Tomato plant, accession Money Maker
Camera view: tilt-top (135 deg); turntable rotation: 30 degrees
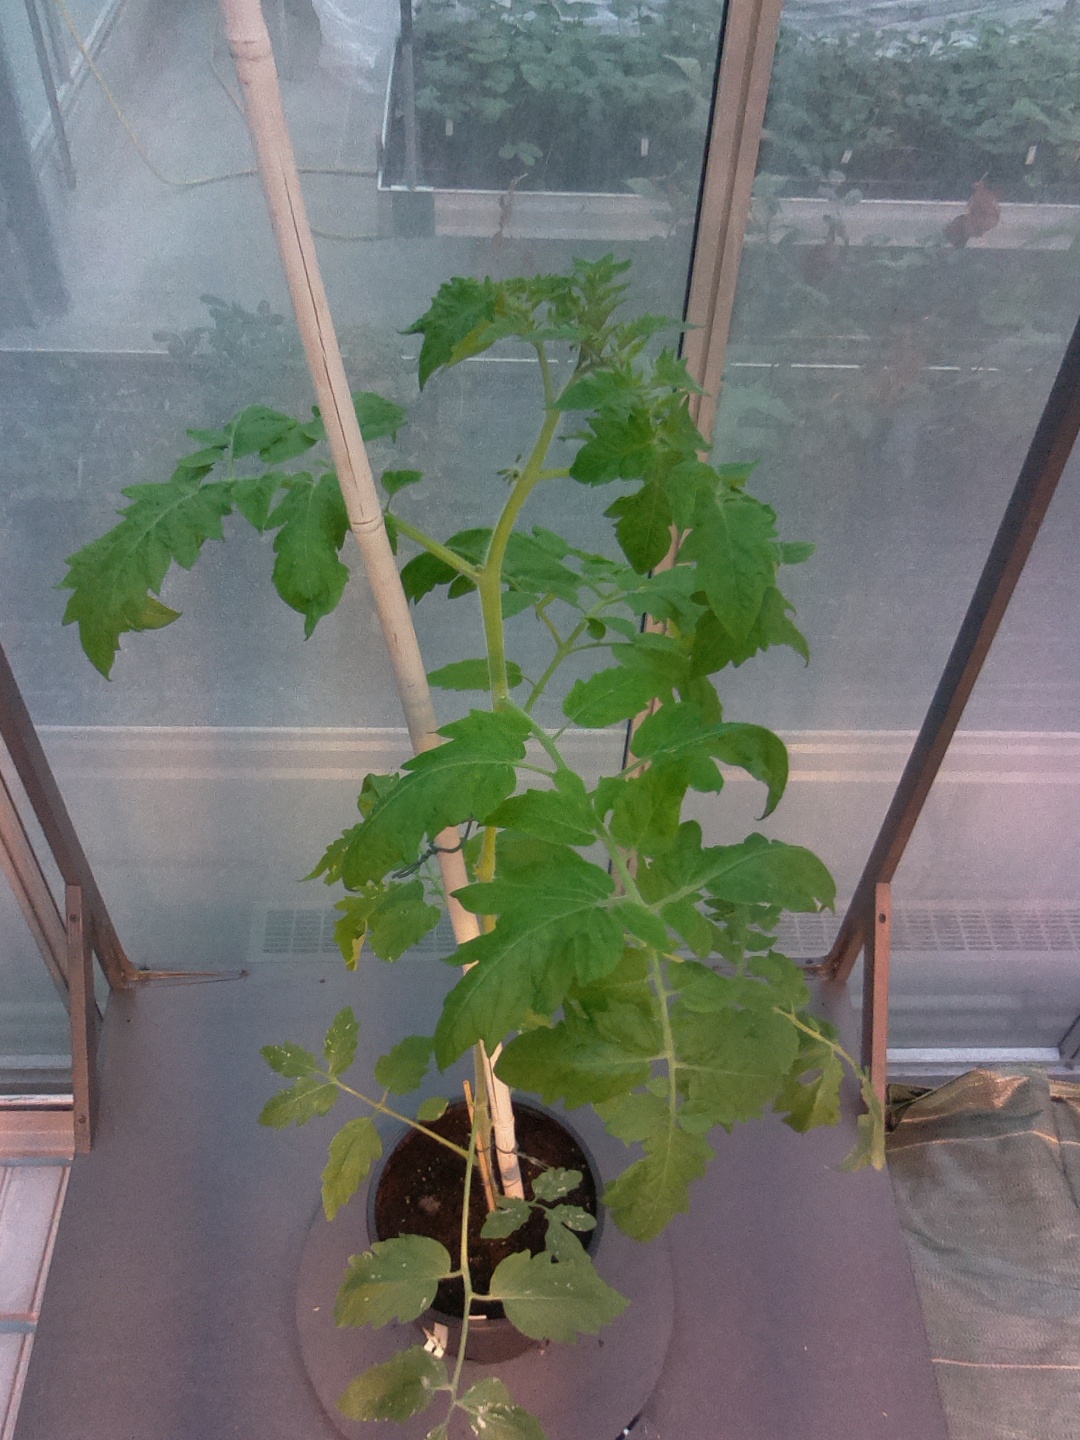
BBCH growth stage 54: 4 inflorescences visible